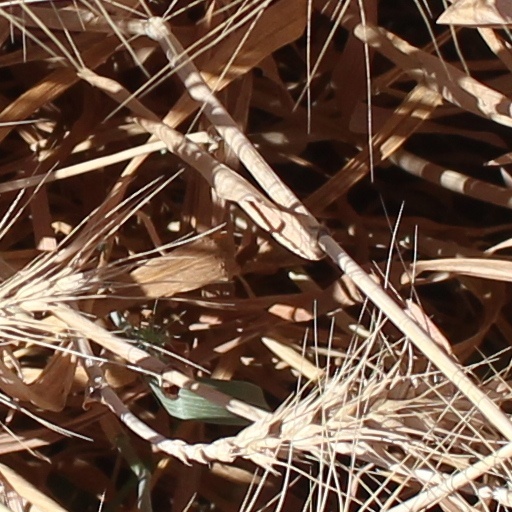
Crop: wheat